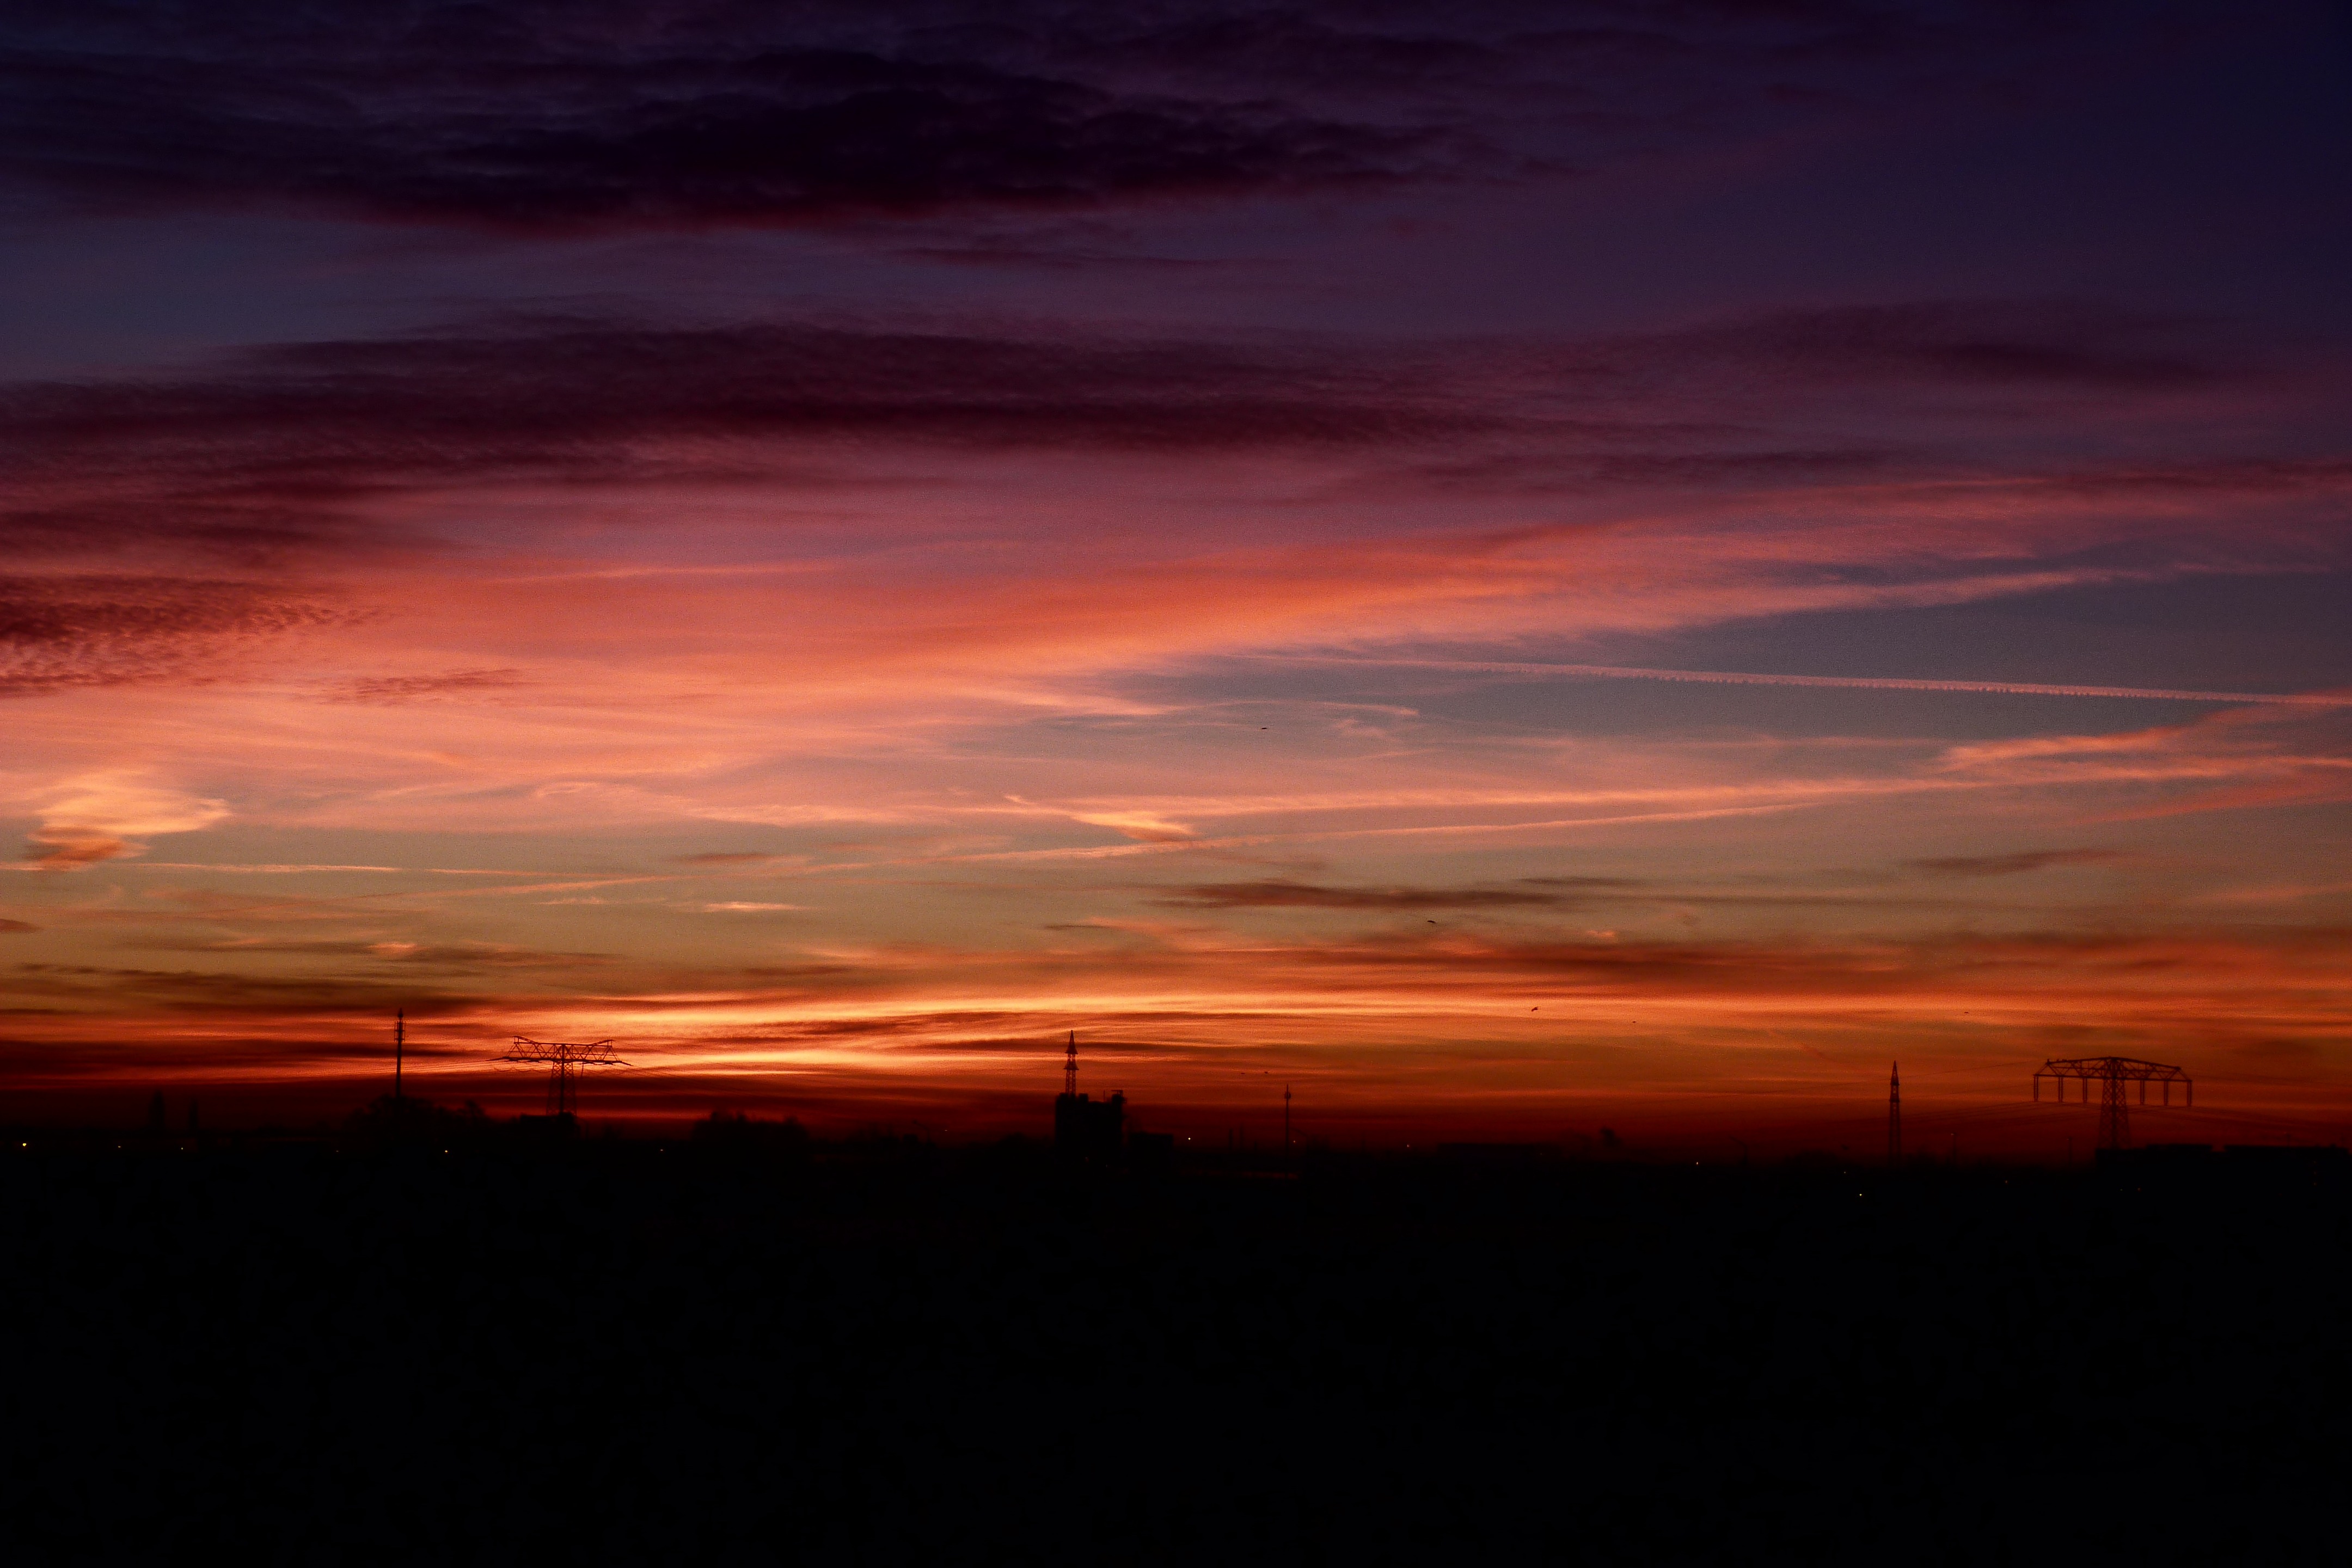
horizon, cloud, sky, sunrise, sunset, morning, dawn, atmosphere, dusk, evening, twilight, red, clouds, afterglow, evening sky, red sky at morning